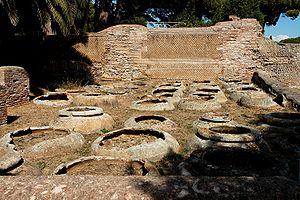
Magasin aux orci (regio I, insula IV). Ostia Antica, Latium, Italie. Italiano: Il caseggiato dei dolii, così chiamato per i trentacinque orci in terracotta infossati nel terreno per la conservazione del vino e dell'olio, (regio I, insula IV). Ostia Antica, Latium, Italia.